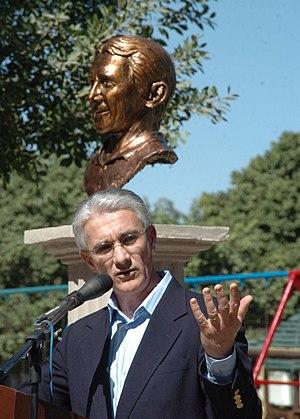
Raúl Enrique Allegre Rodríguez est un mexicain, joueur professionnel de football américain ayant évolué comme kicker en NFL.